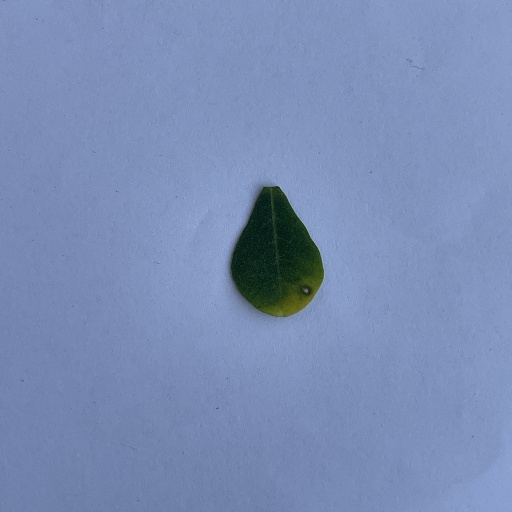
Species: Sojina
Leaf condition: Bacterial Spot